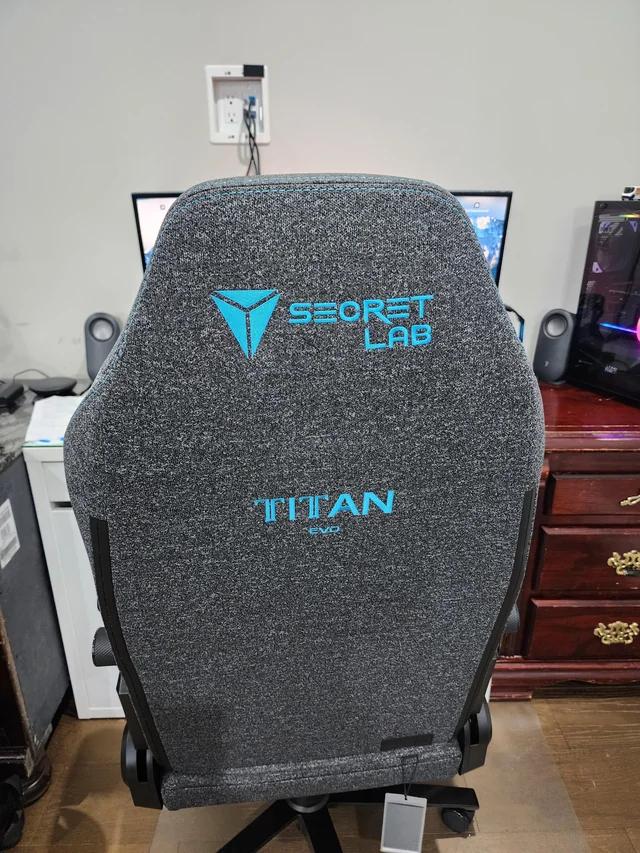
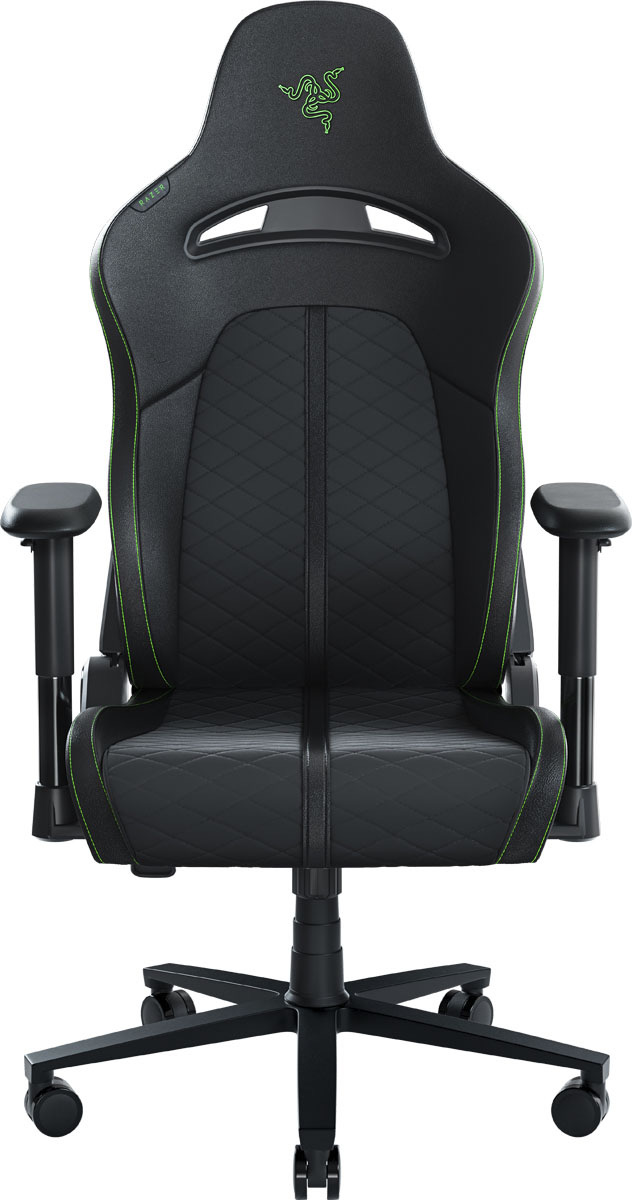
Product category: items_chair
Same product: no